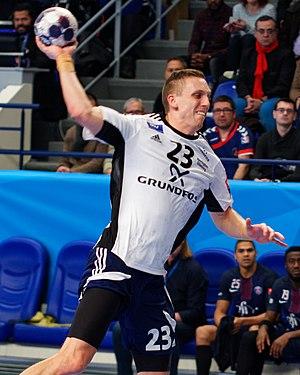
Rencontre de phase de groupe de la ligue des champions 2016-17 entre le PSG et Bjerringbro-Silkeborg. A Coubertin, le 11 février 2017. http://www.eurohandball.com/ec/cl/men/2016-17/match/2/006499/Paris+Saint-Germain+Handball